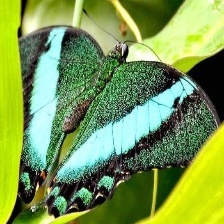
Species: BANDED PEACOCK